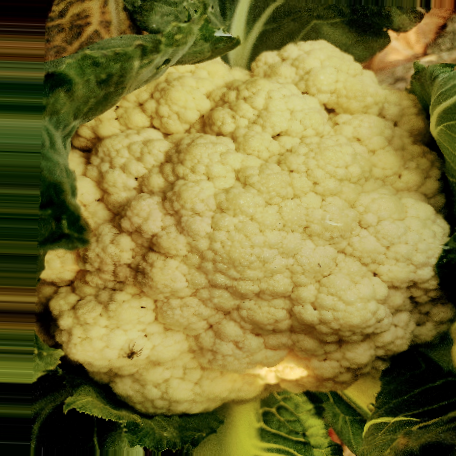
Label: Disease Free